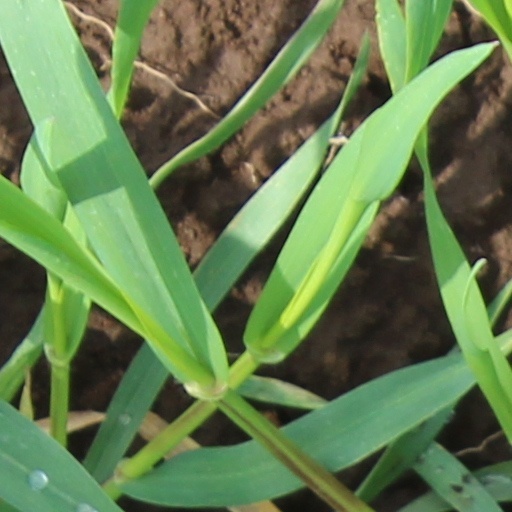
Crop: wheat